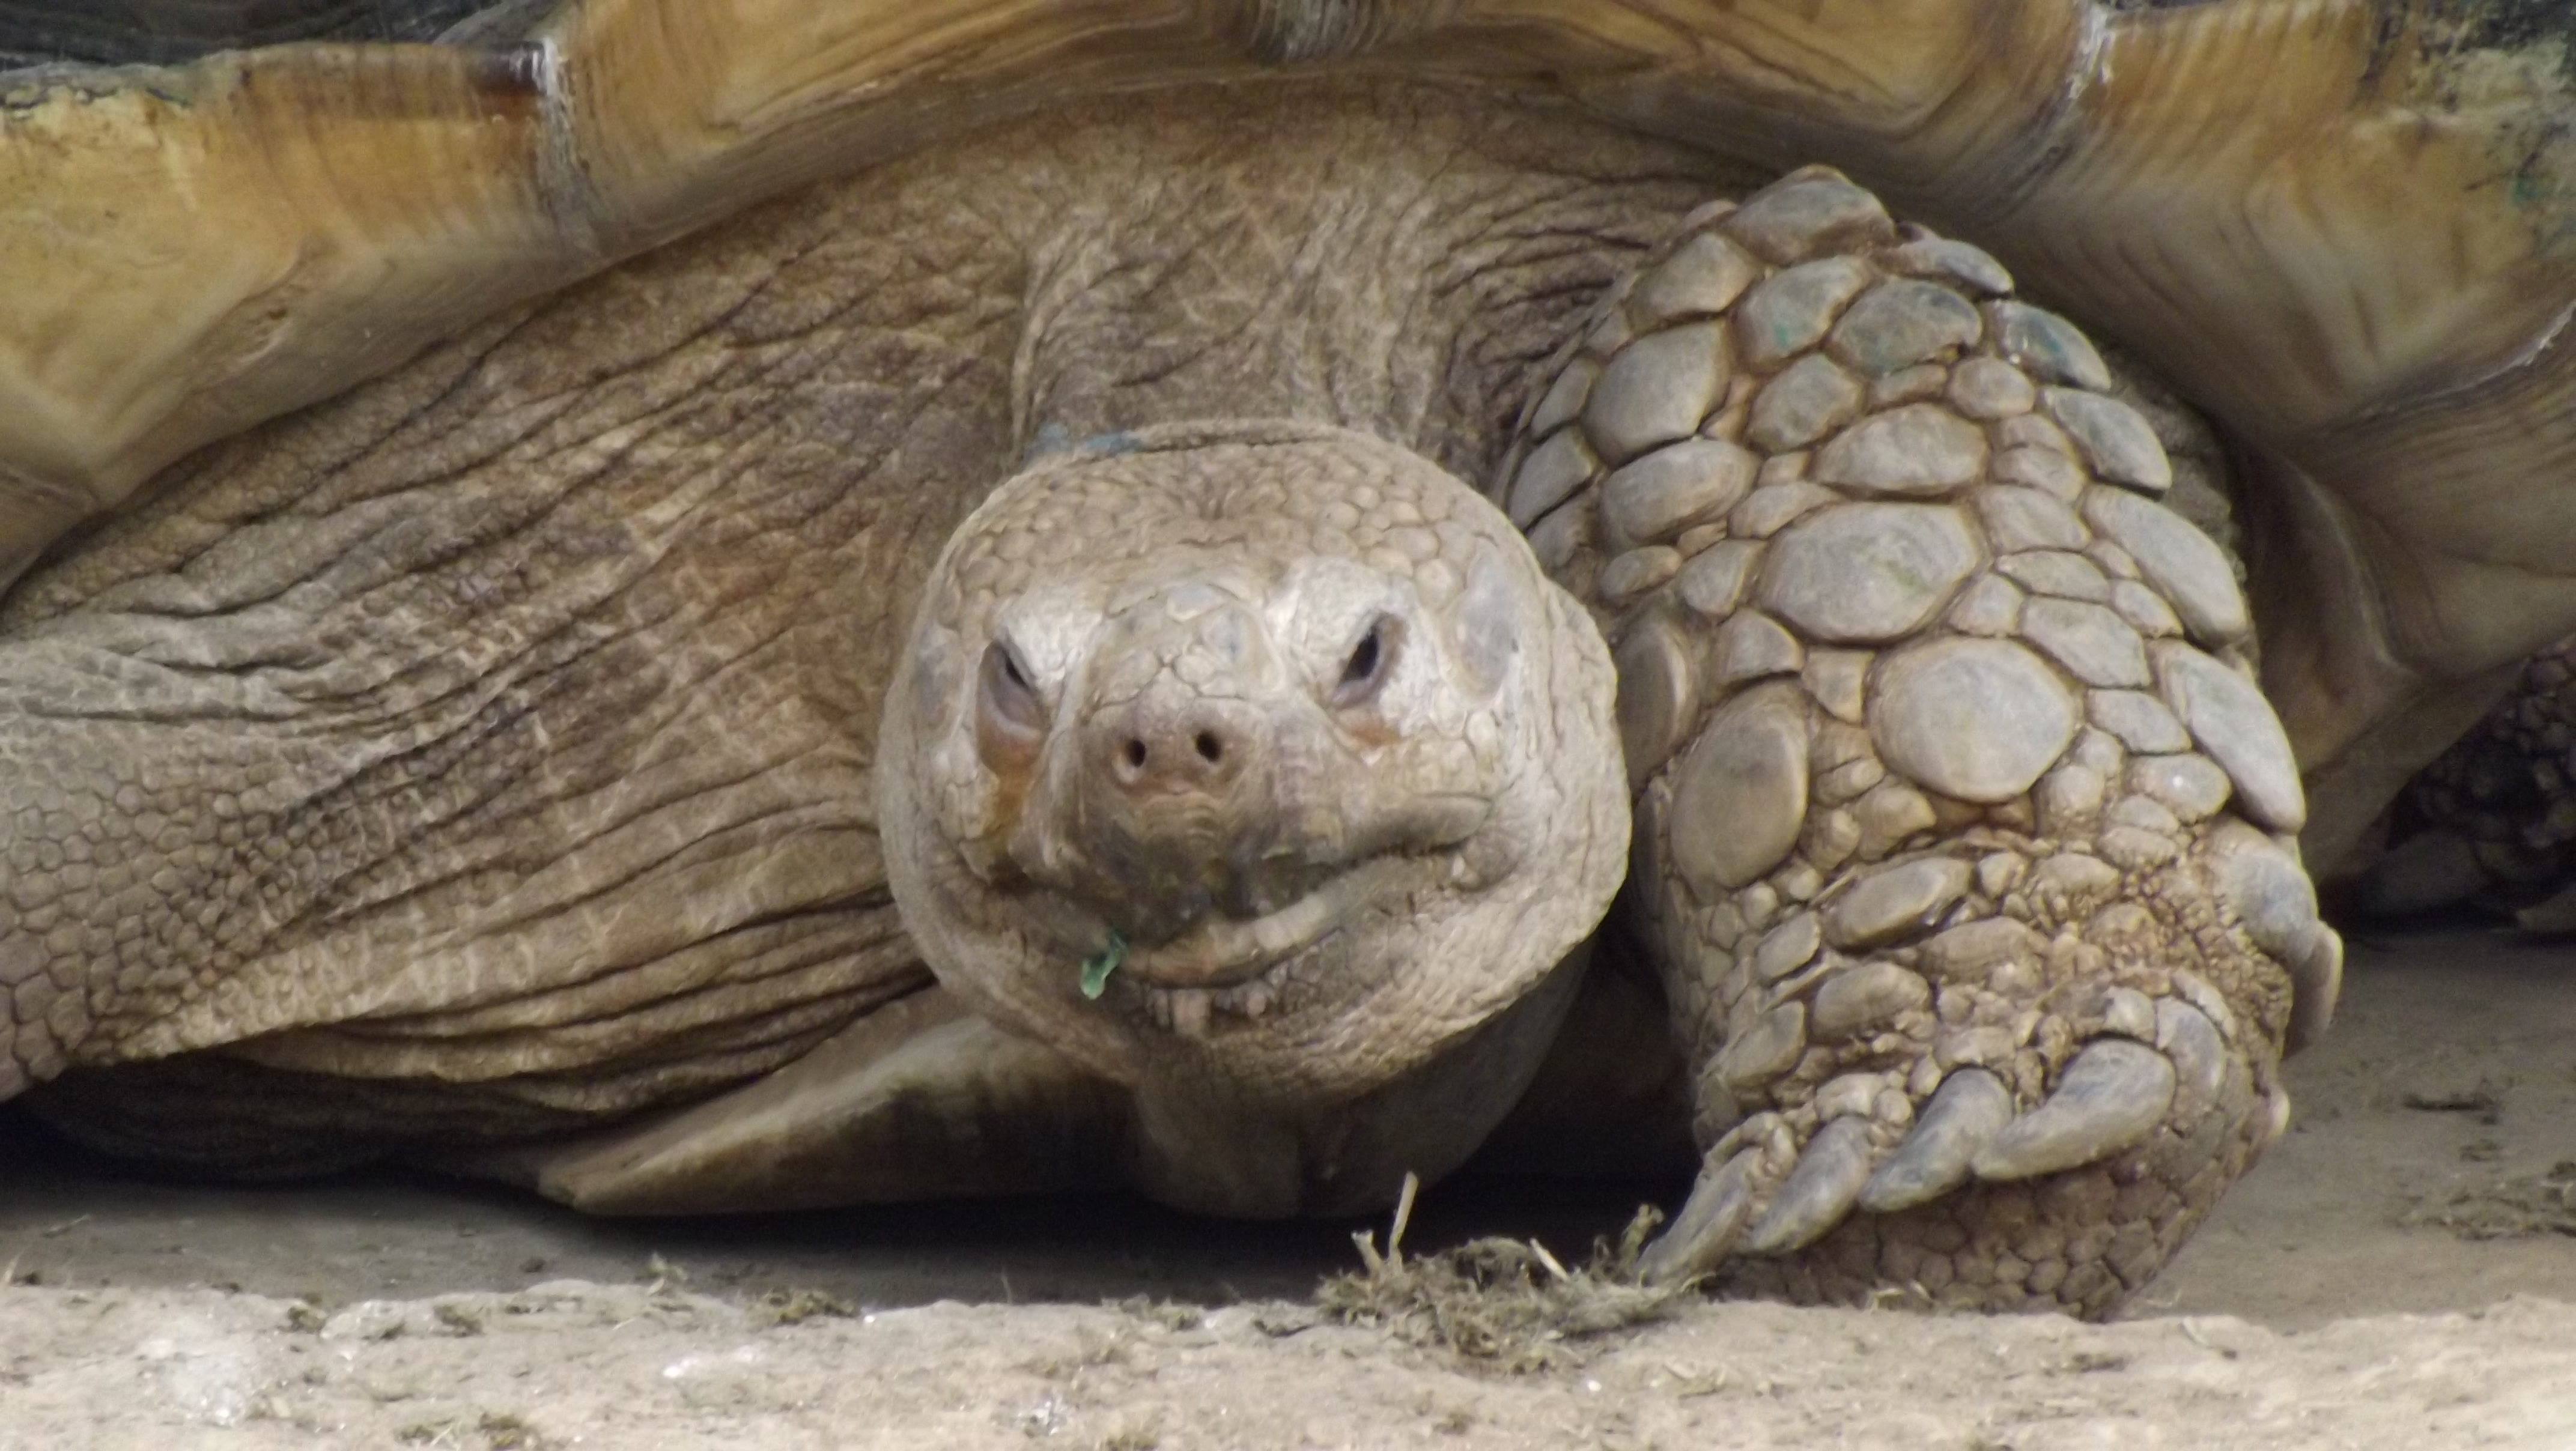
zoo, turtle, reptile, fauna, animals, tortoise, vertebrate